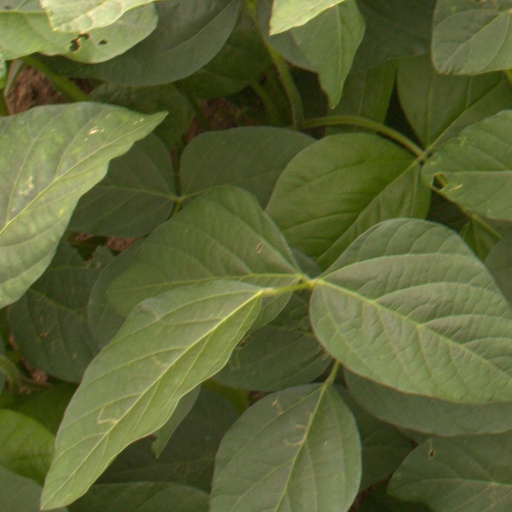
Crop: soybean